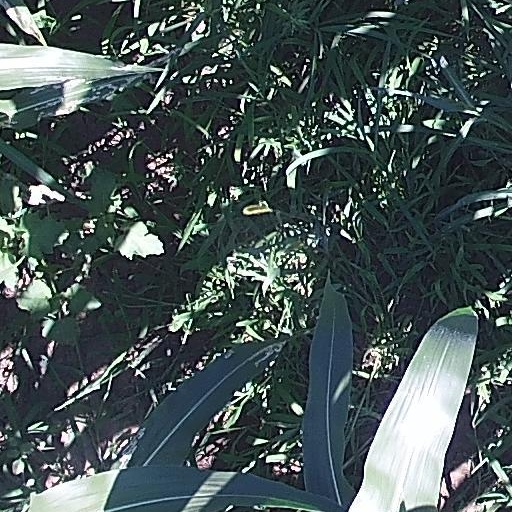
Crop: maize; corn